Puss in Boots (Shrek)

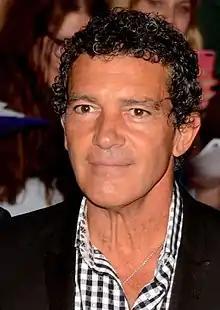
A smiling, alert Antonio Banderas

Robert Patrick, Harrison Ford, Sylvester Stallone, David Krumholtz, Dennis Quaid, and Todd Stashwick were considered for the role of Puss before Antonio Banderas was cast. Antonio Banderas voiced Puss in the "Shrek" franchise. Banderas said that his initial motivation to voice Puss was that he enjoyed the film "Shrek" (2001). According to the actor, he was chosen for the role of Puss because of his Spanish accent. According to Banderas, he was on Broadway for the musical "Nine" when Jeffrey Katzenberg approached him about taking the role. The "Shrek 2" filmmakers showed him "a lot of paintings of the character", and he realized how "little" Puss was. Banderas said that he had developed a strategy for playing Puss after accepting the role, which had determined Puss's personality. Although he could have used a high-pitched voice for Puss, which was the filmmakers' original idea, he and the others working on the film opted for a tone that was "deeper" and "more breathy" than his normal voice. Banderas called the choice "very interesting", adding that it "helped to establish the limits and the parameters of the character in terms of personality". He regarded the effect as "almost like a lion trapped in the body of a little cat", which makes Puss "different". According to the actor, Puss's voice contrasts with his body; he stated that "the cat is not supposed to talk like that", adding that the difference between Puss's voice and appearance is comic relief. He also commented that the contrast between Puss's appearance and voice makes it seem like he is not even aware of his size. Banderas said that after the decision about Puss's voice had been made, the filmmakers had begun depicting the character "in a totally different way". He added that Puss had initially been conceptualized as "quite a little character" but had started gaining more importance after the filmmakers had realized his potential. Banderas said that he and the filmmakers had "a lot of fun" with Puss's character, and he felt that viewers did too.